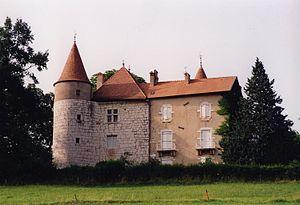
Le château de Somont, anciennement, Soubmont, puis Sousmont ou Submons, étymologiquement « sous la montagne », est une ancienne maison forte, du XIIIᵉ siècle, remanié au XIXᵉ siècle, au Moyen Âge, siège de la seigneurie de Somont, érigée en comté en 1733, qui se dresse sur la commune de Yenne une commune française, dans le département de Savoie en région Auvergne-Rhône-Alpes.
Cet article recense les châteaux situés dans le département français de la Savoie en région Auvergne-Rhône-Alpes.